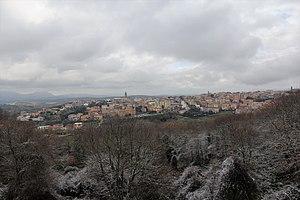
Tempio Pausania est une commune italienne de la province de Sassari.